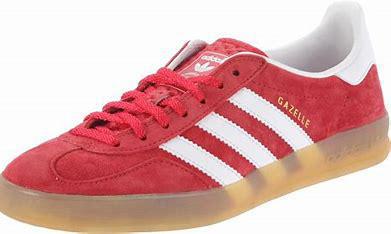
Brand: Adidas
Model: Gazelle Indoor